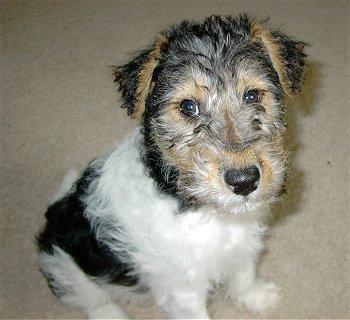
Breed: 226-n000057-wire_haired_fox_terrier